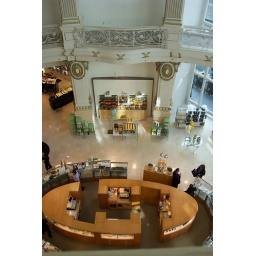
A view of the ground floor of the massive Neiman Marcus store near Union Square.